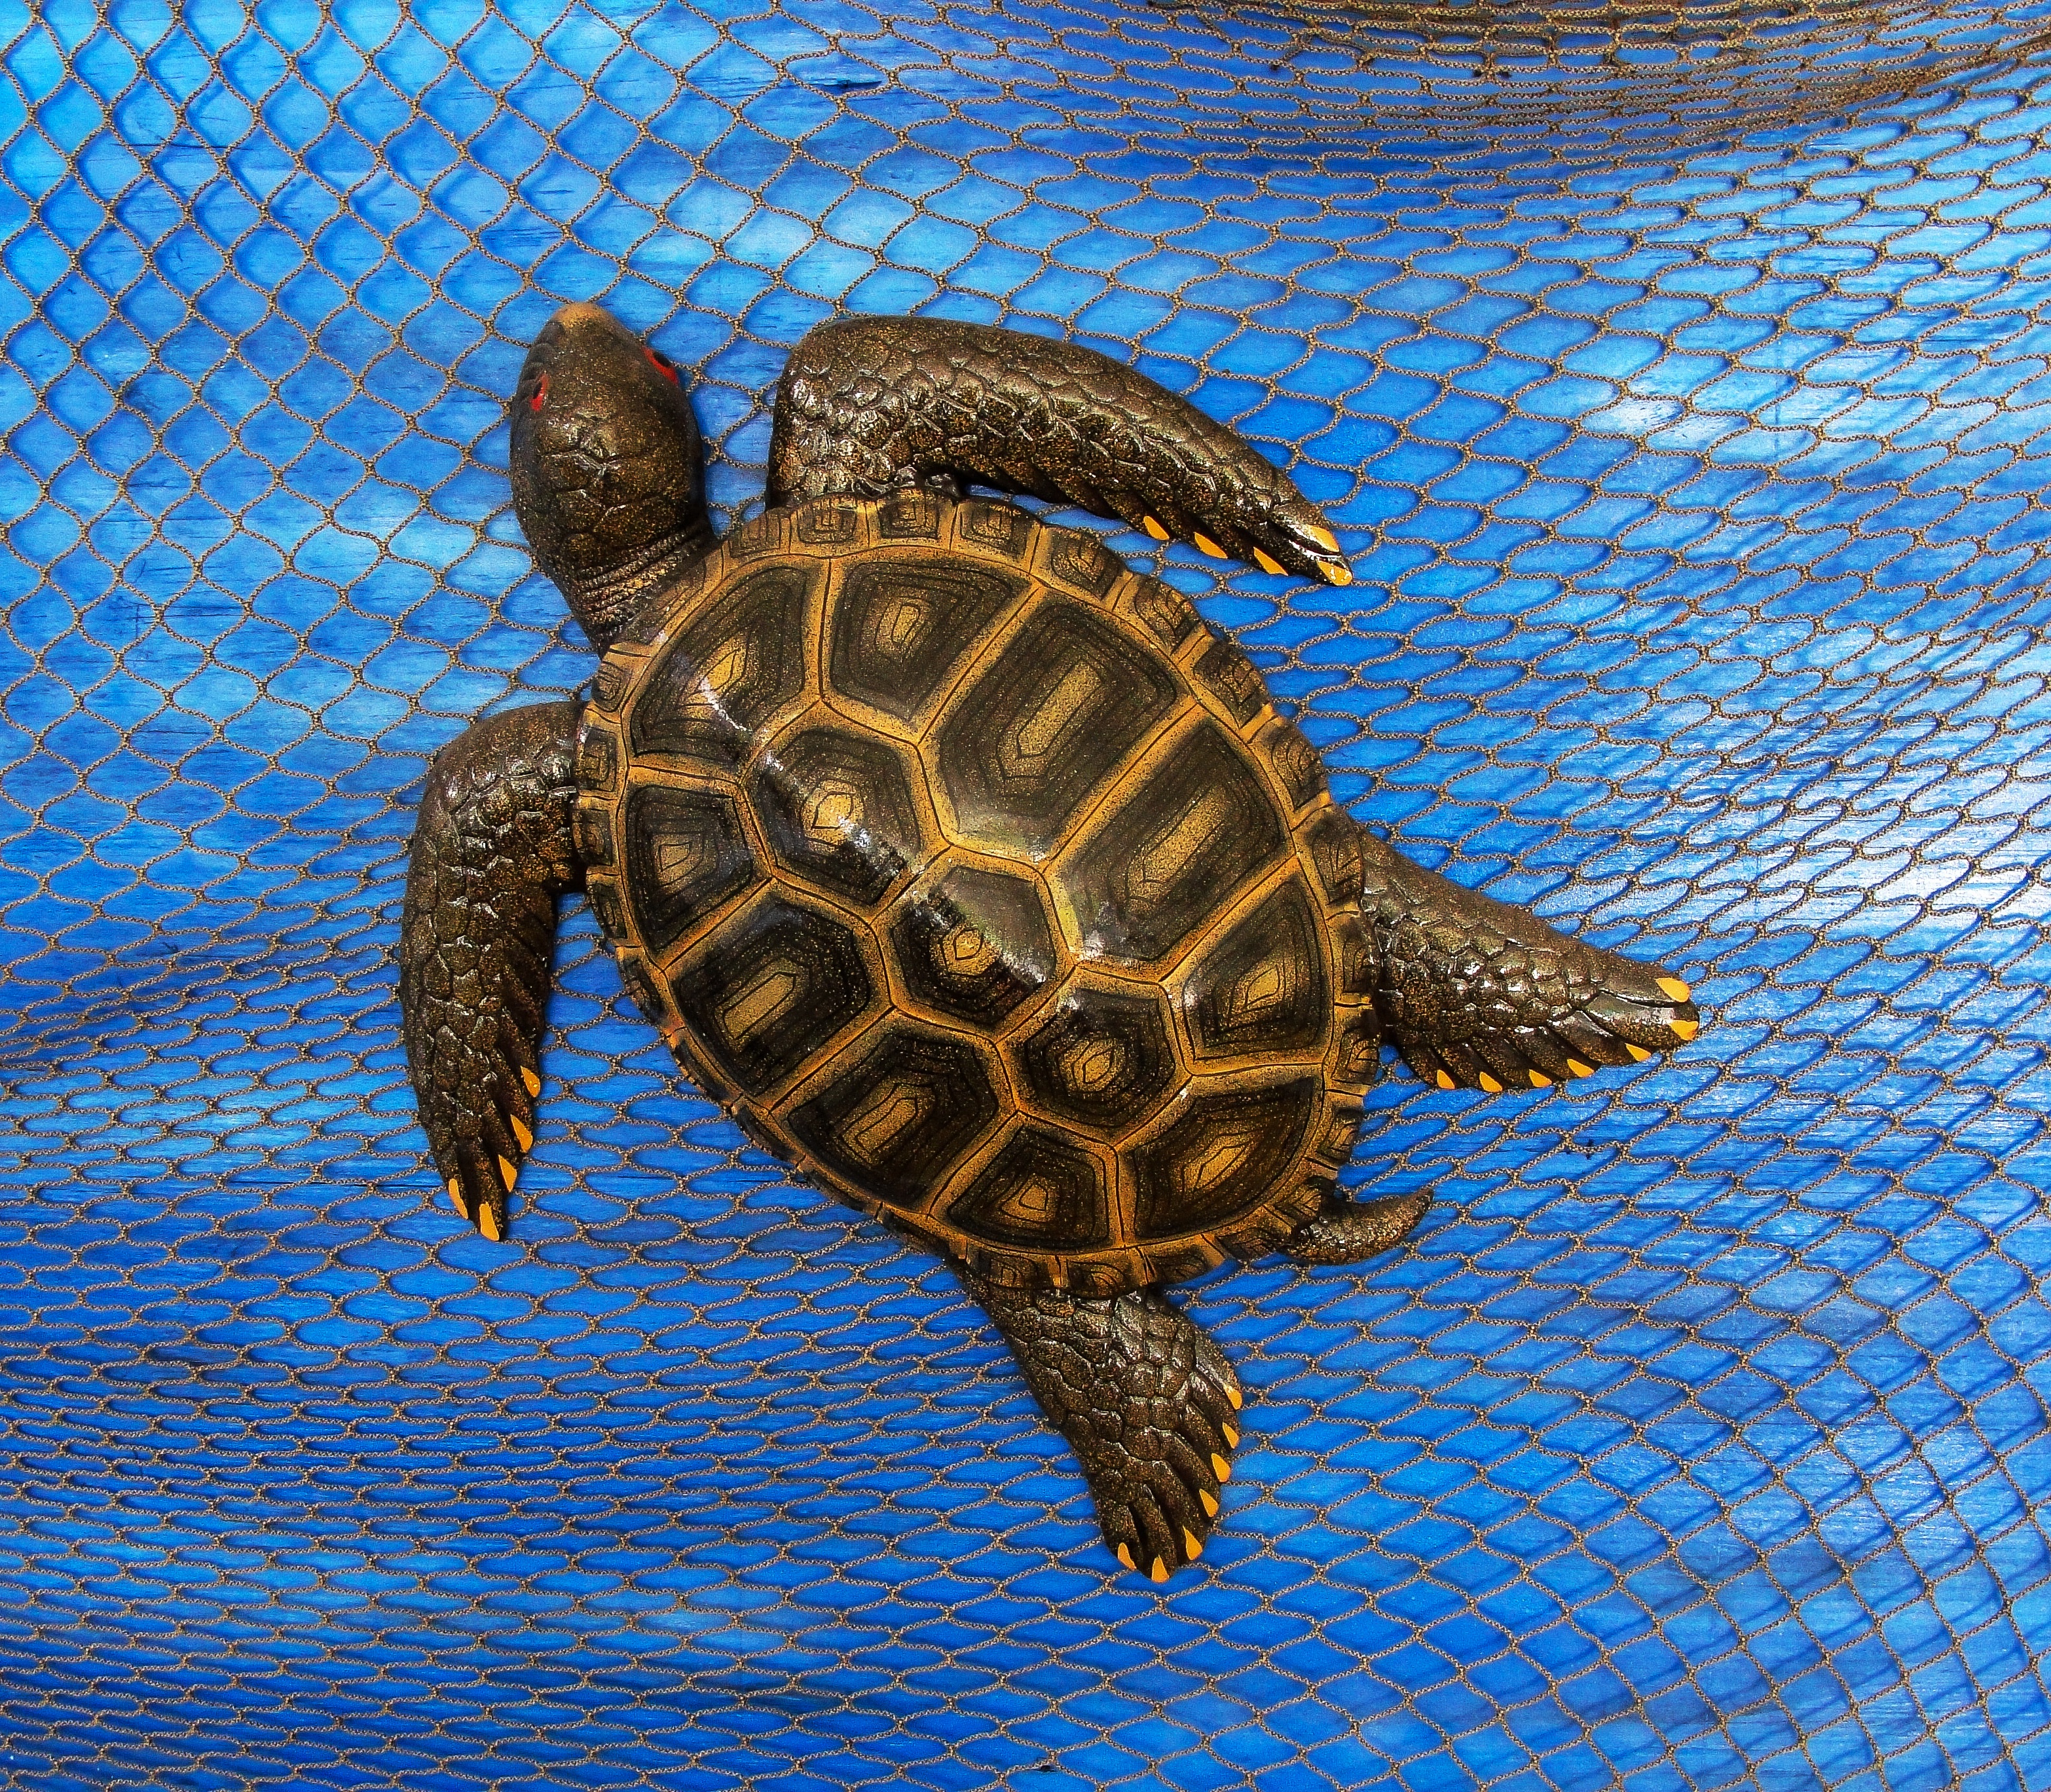
animal, turtle, sea turtle, reptile, fauna, shell, tortoise, vertebrate, box turtle, fishing net, loggerhead, emydidae